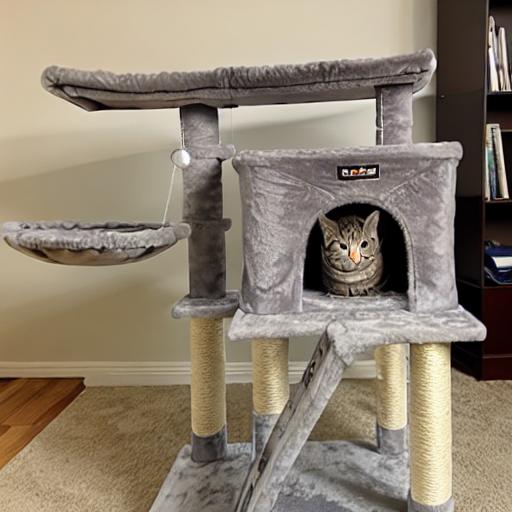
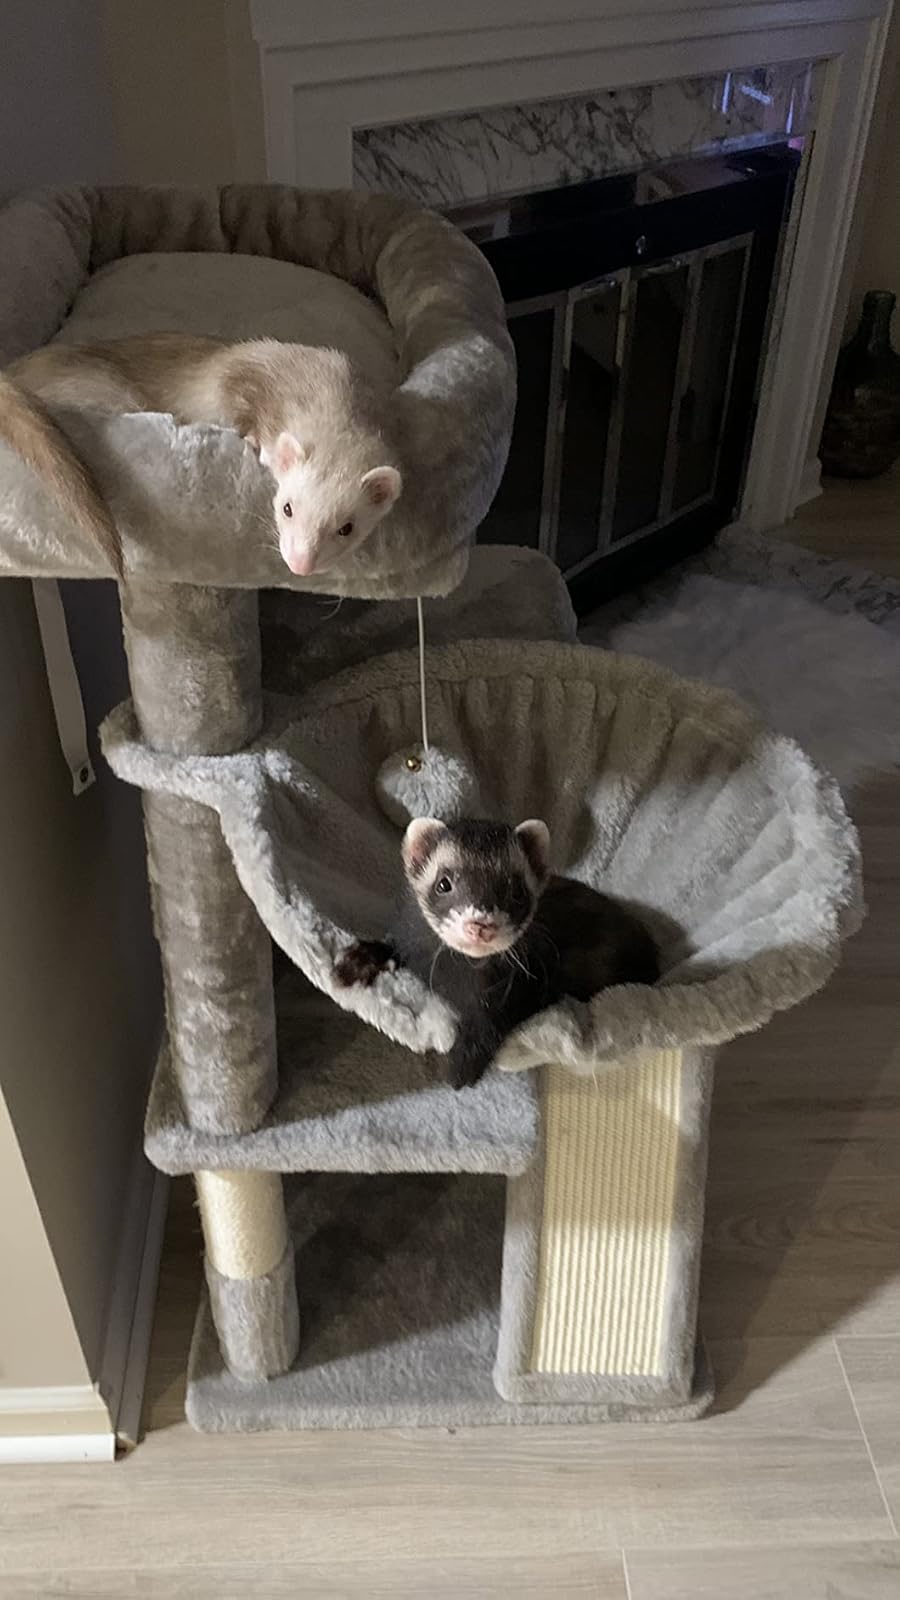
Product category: items_cat tree
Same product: no